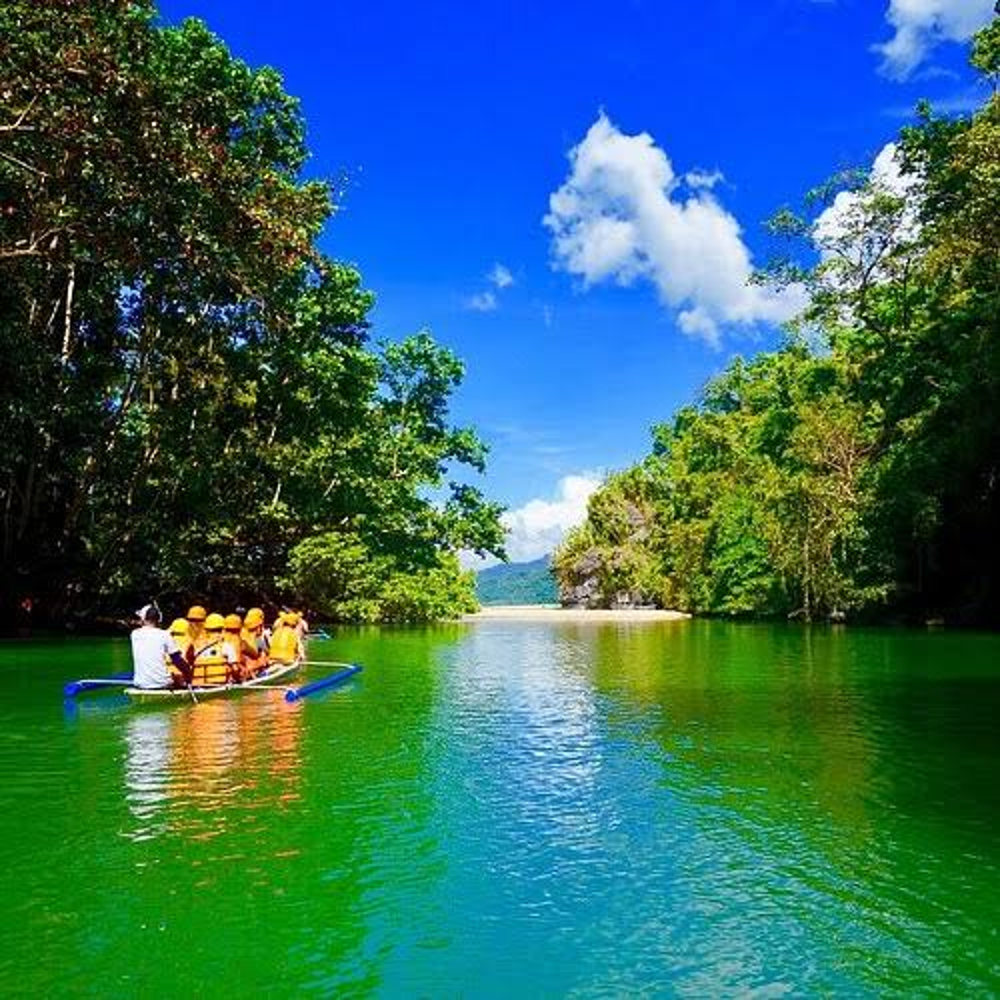
Body of water present: yes
Land polluted: no
Water polluted: no
Pollution percentage: 0%